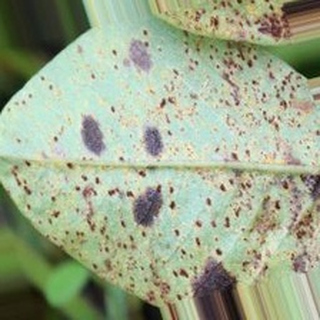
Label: groundnut_rust